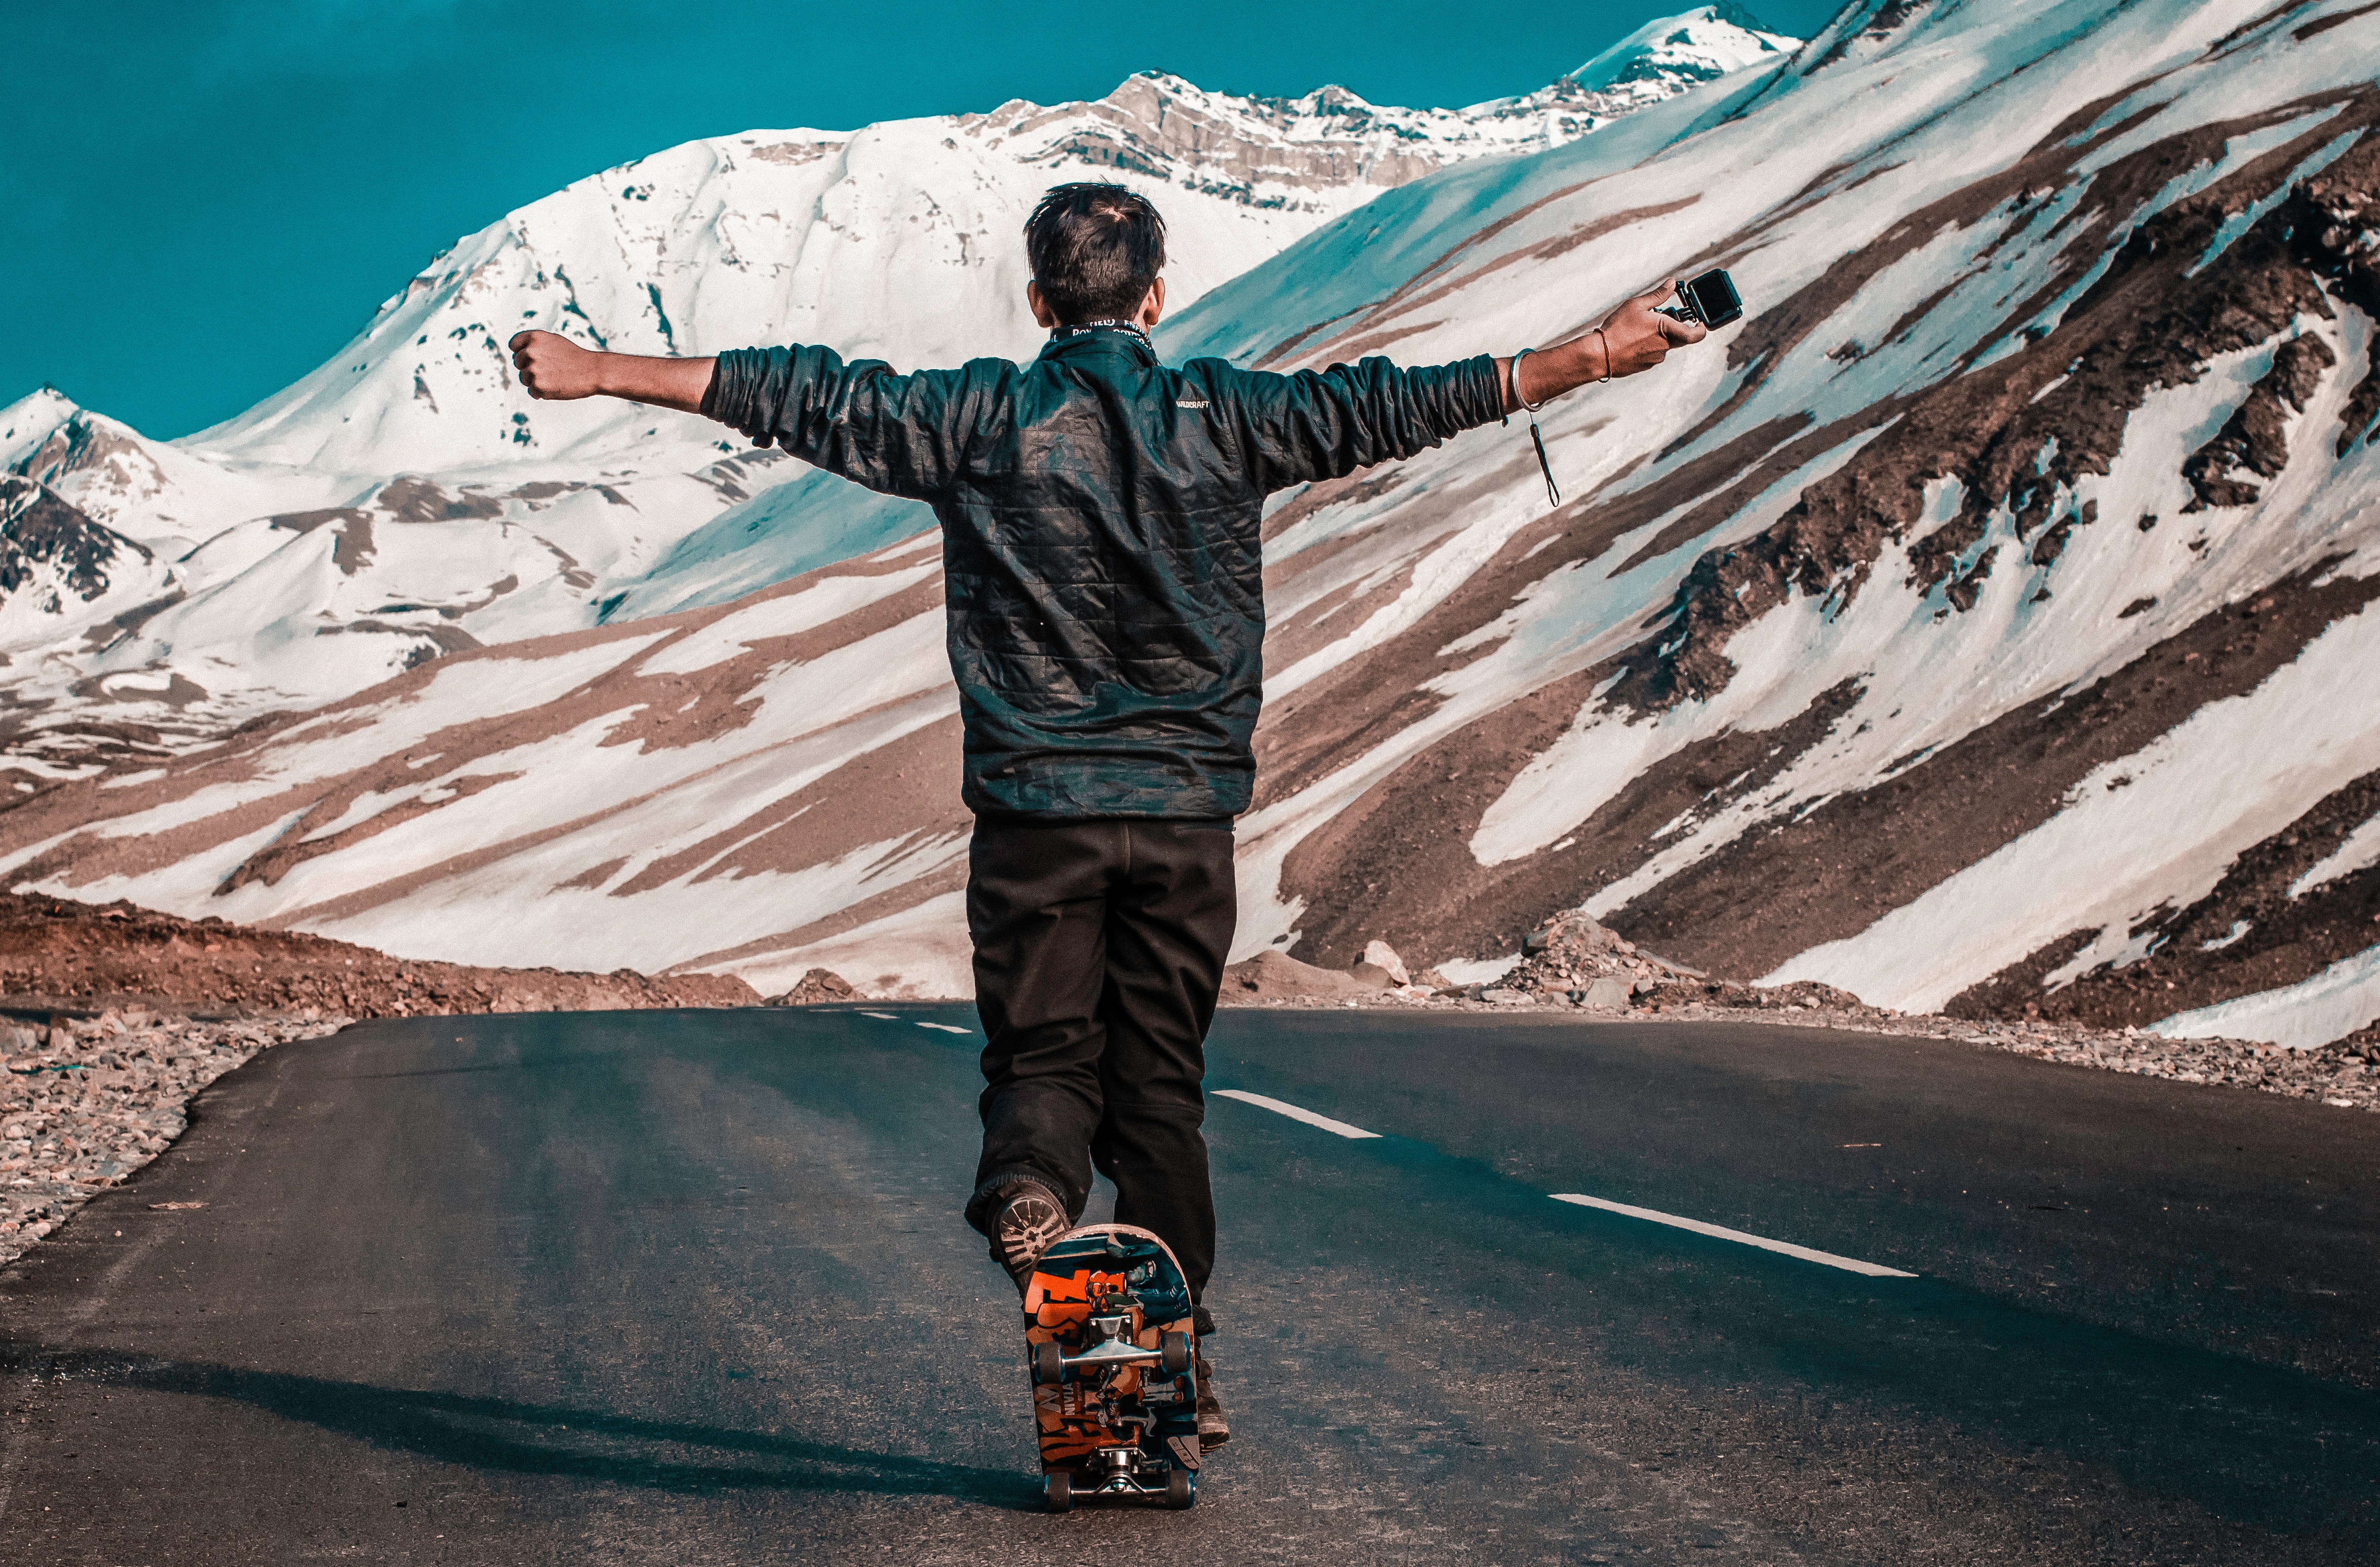
mountainous landforms, mountain, cool, mountain range, tree, adaptation, photography, geological phenomenon, glacial landform, recreation, snow, tourism, travel, vacation, world, glacier